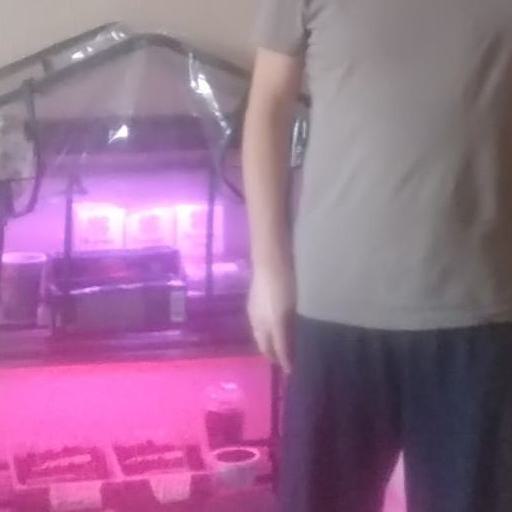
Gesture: no_gesture